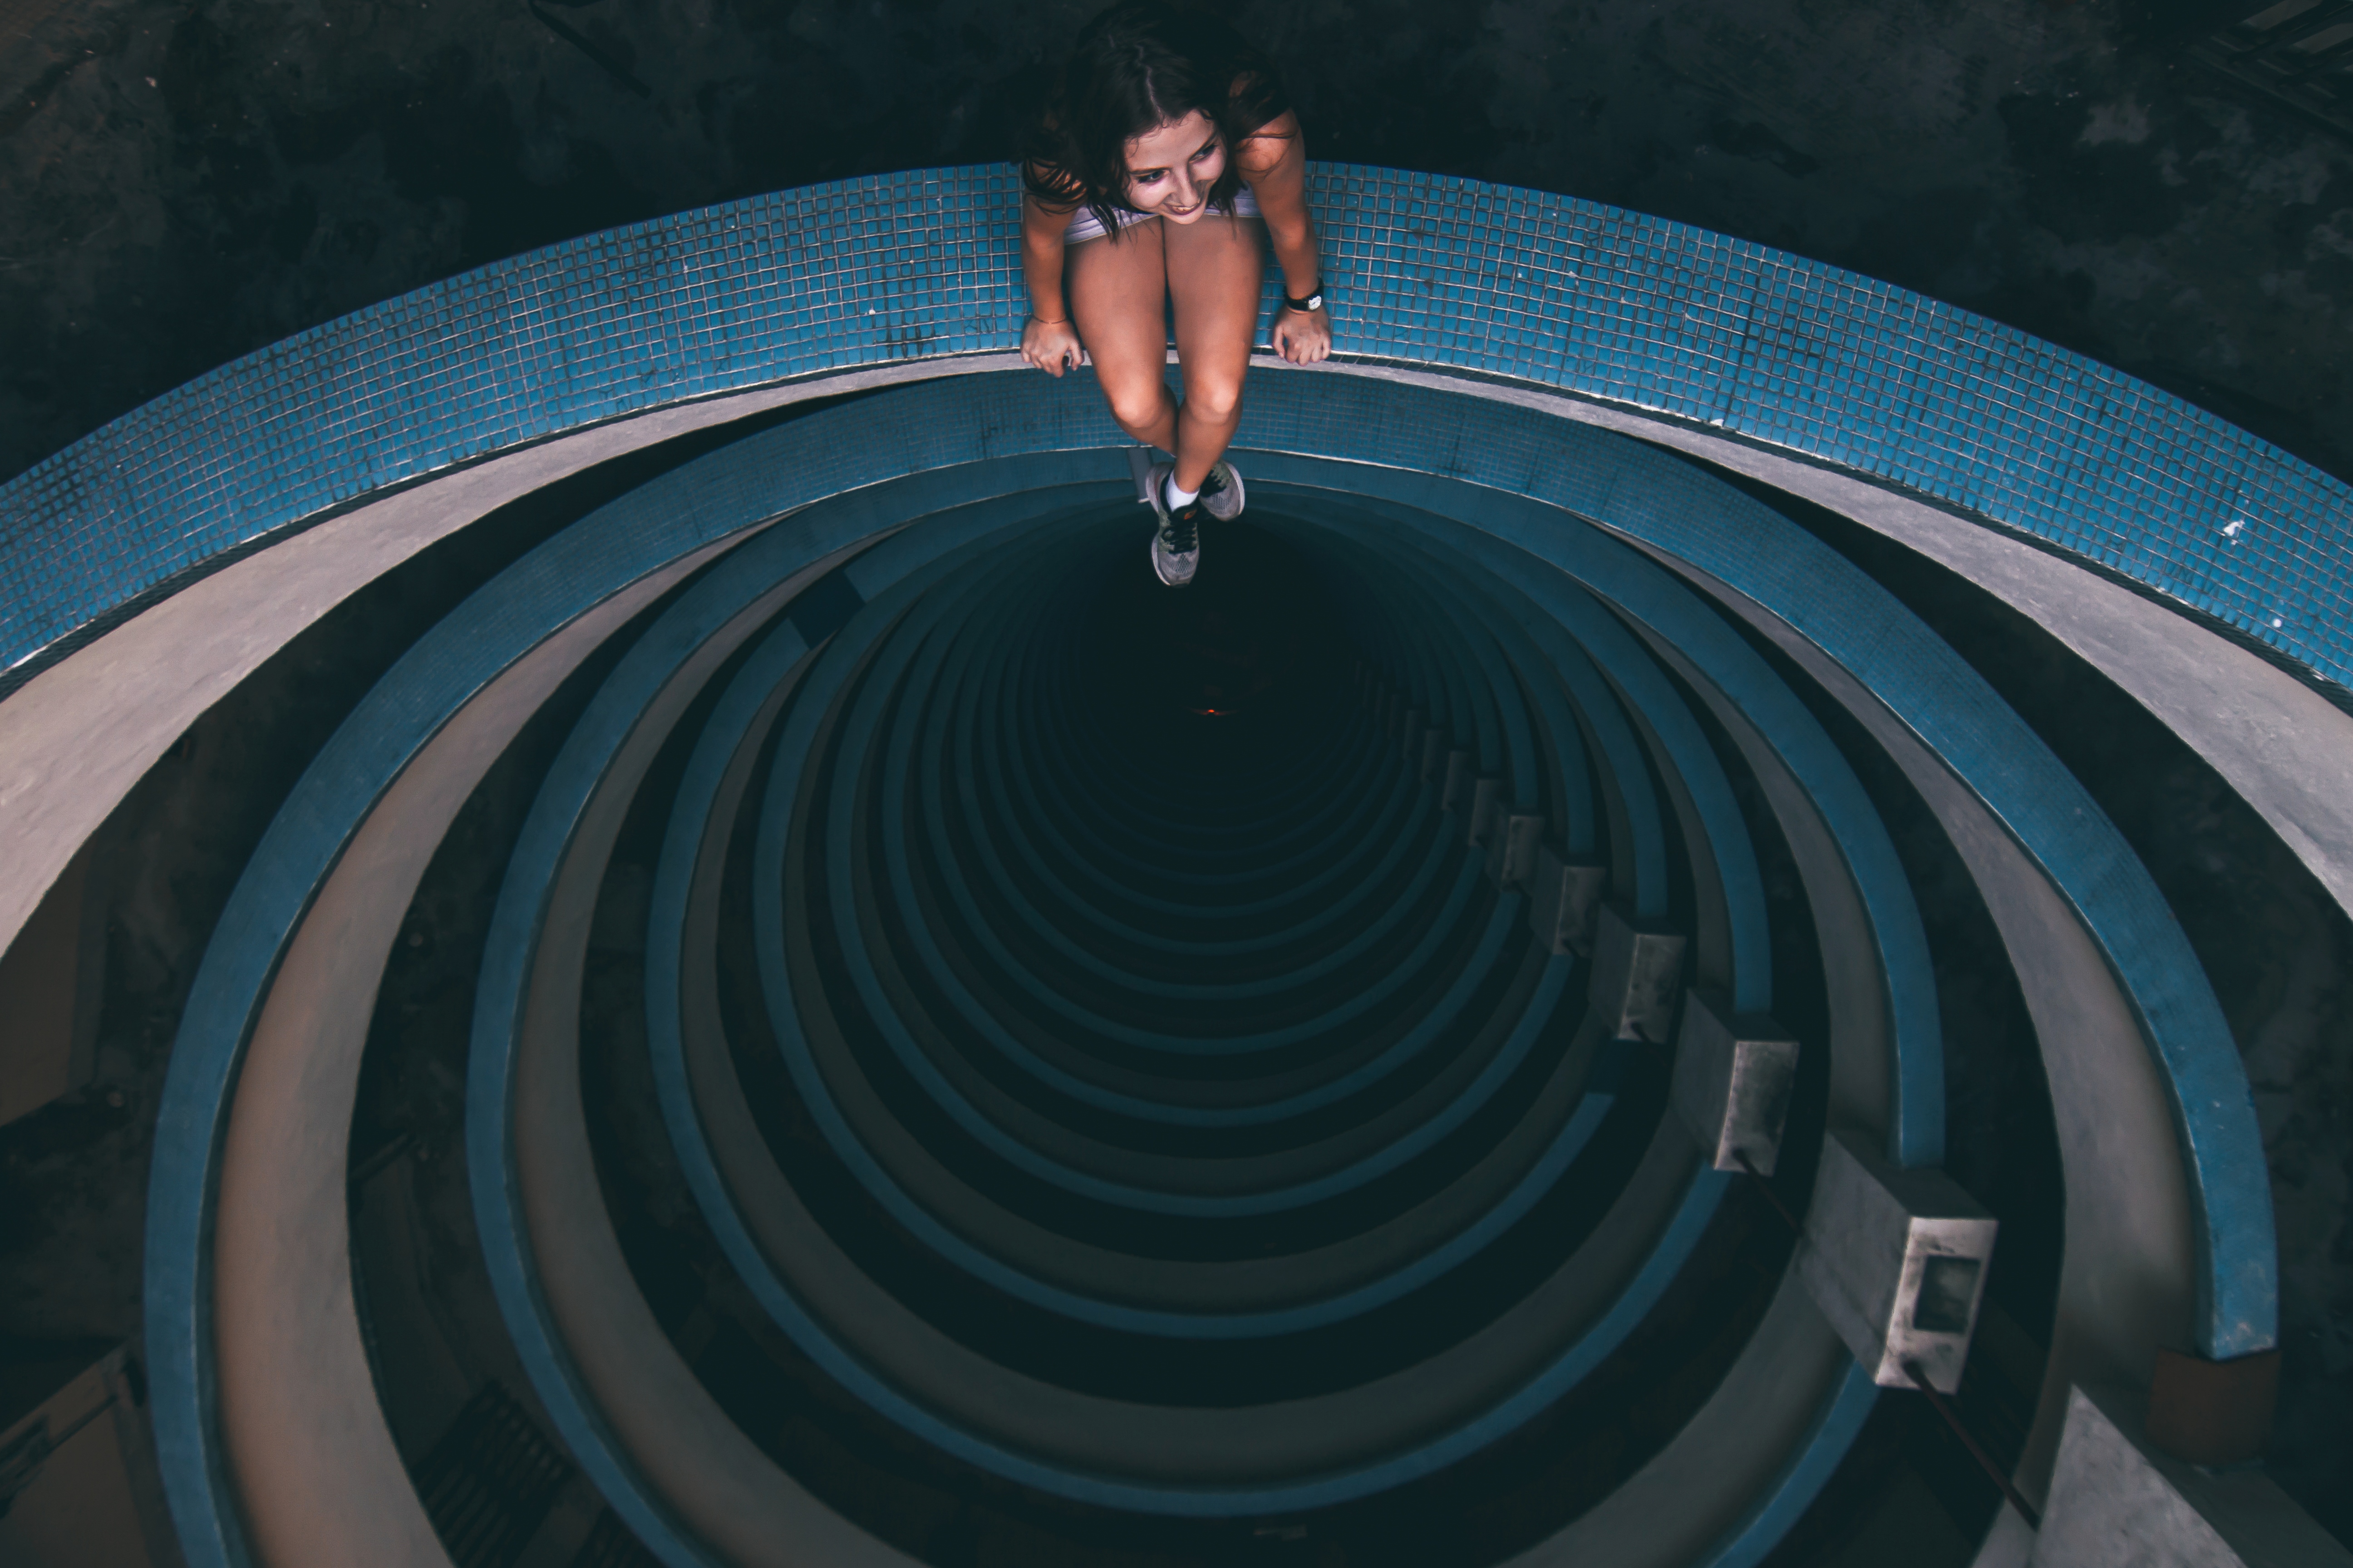
blue, circle, infrastructure, photography, space, symmetry, world, screenshot